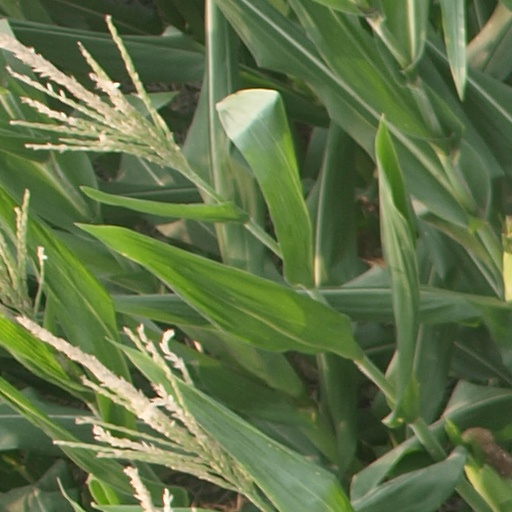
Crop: maize; corn